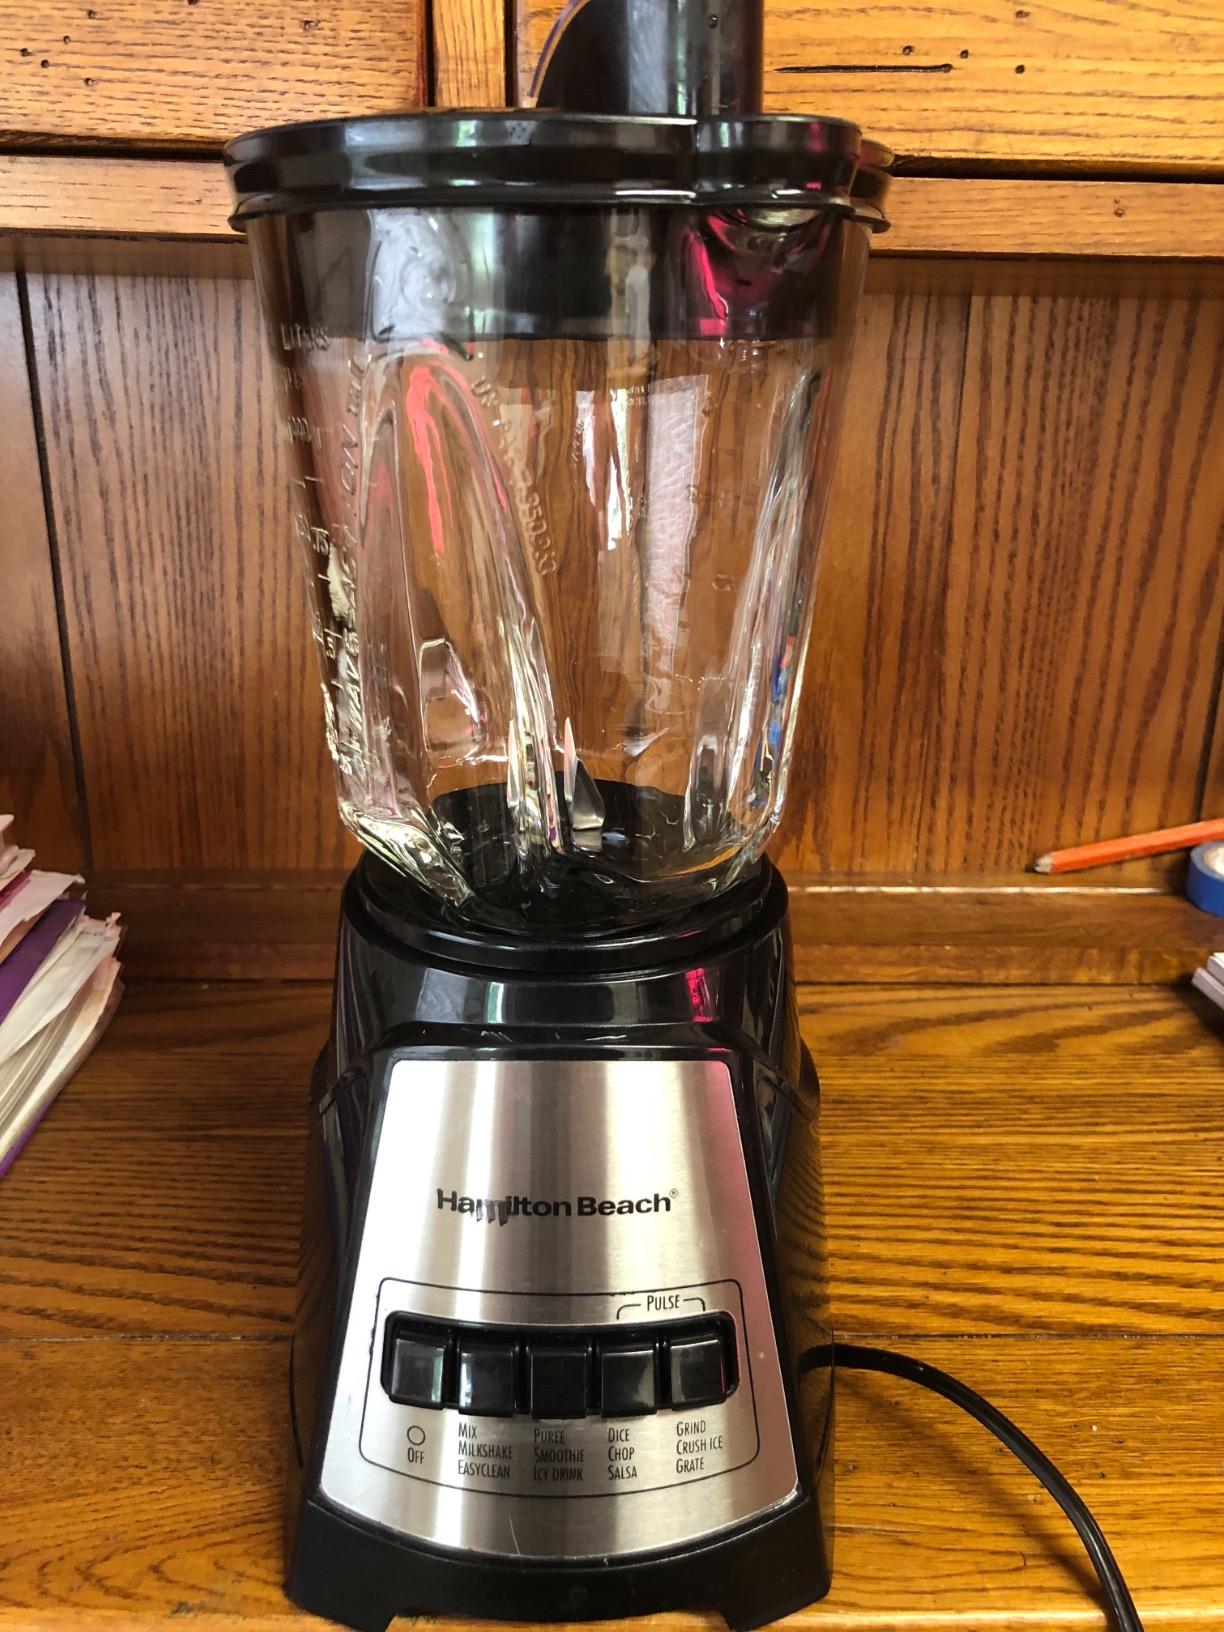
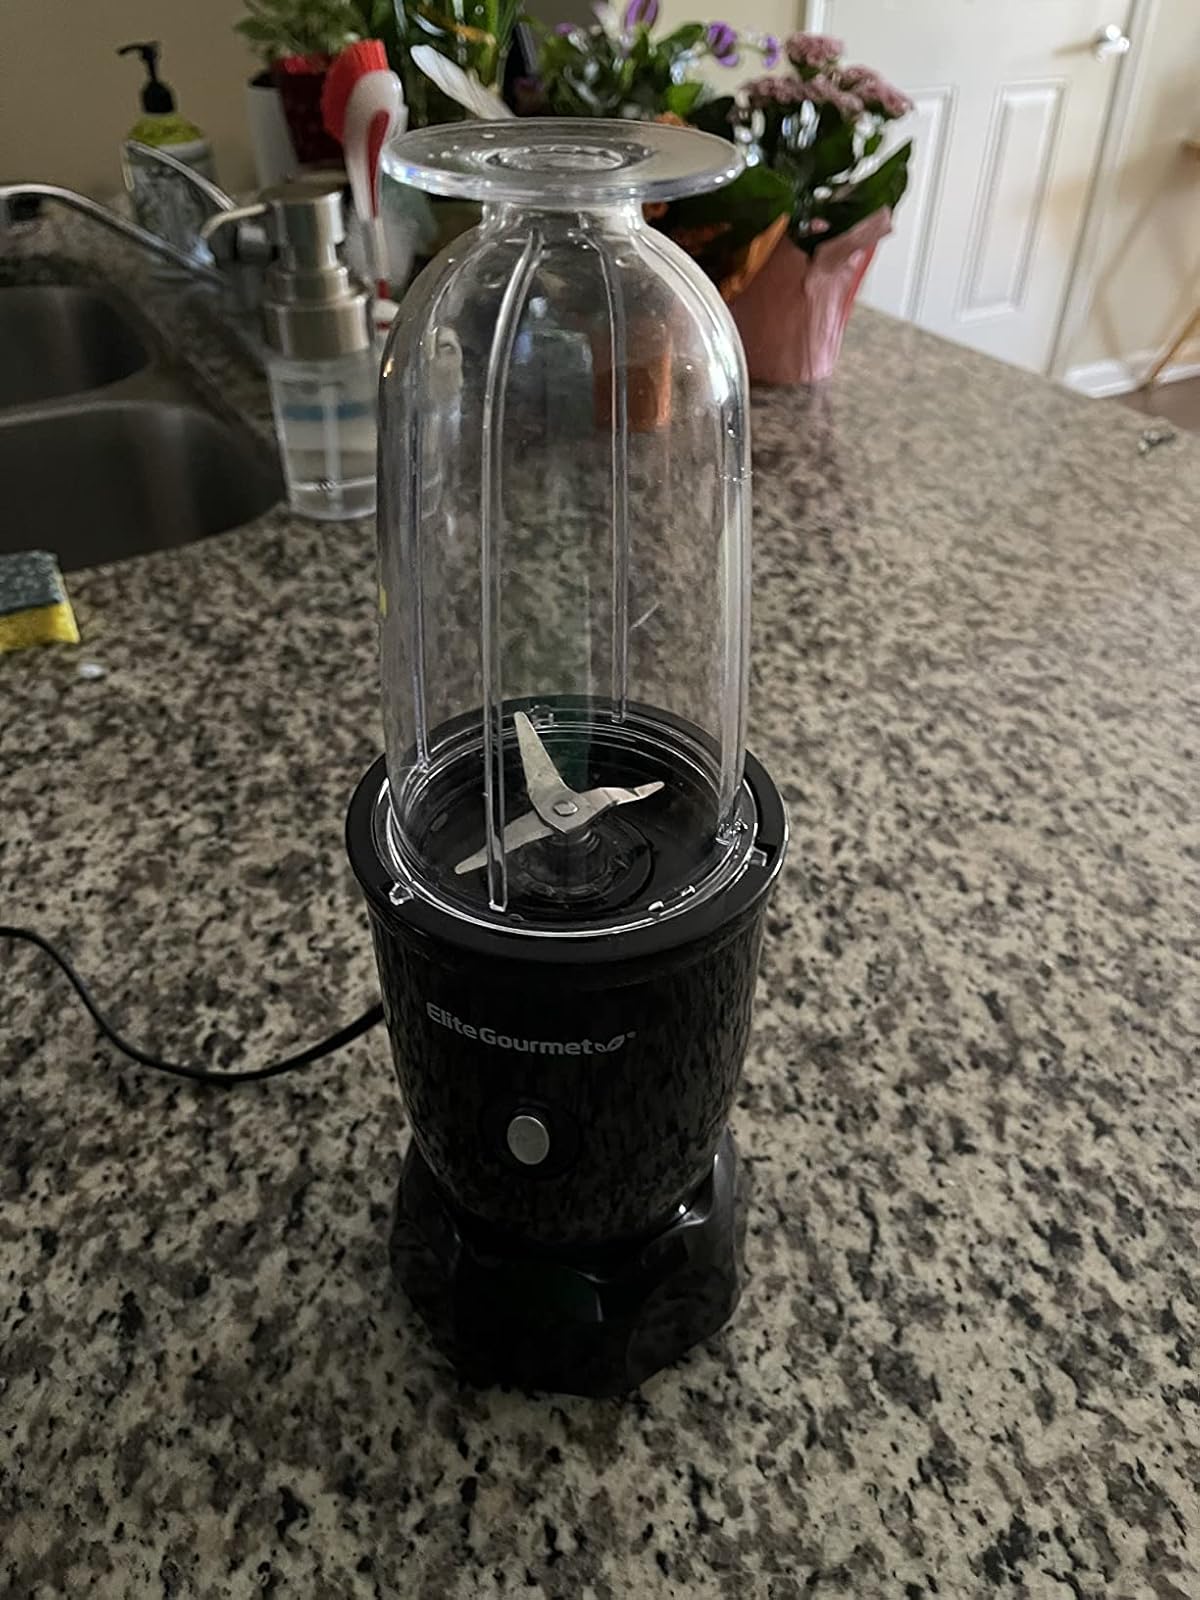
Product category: items_blender
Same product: no